Sky position (RA, Dec in degrees): 155.77, 28.19
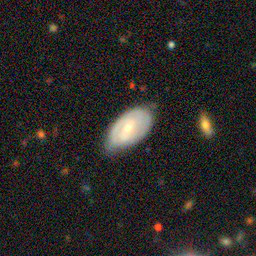
Galaxy morphology: In-between Round Smooth Galaxies